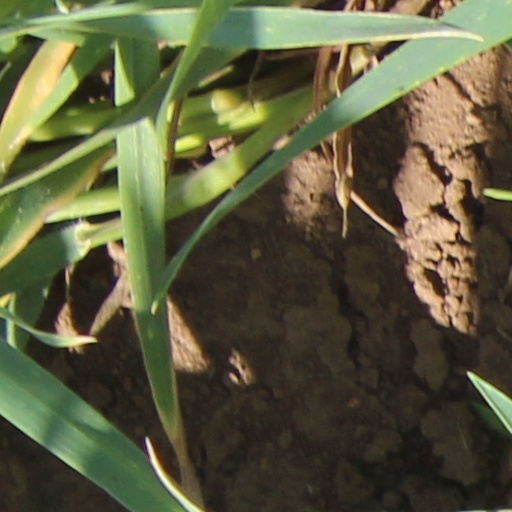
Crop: wheat